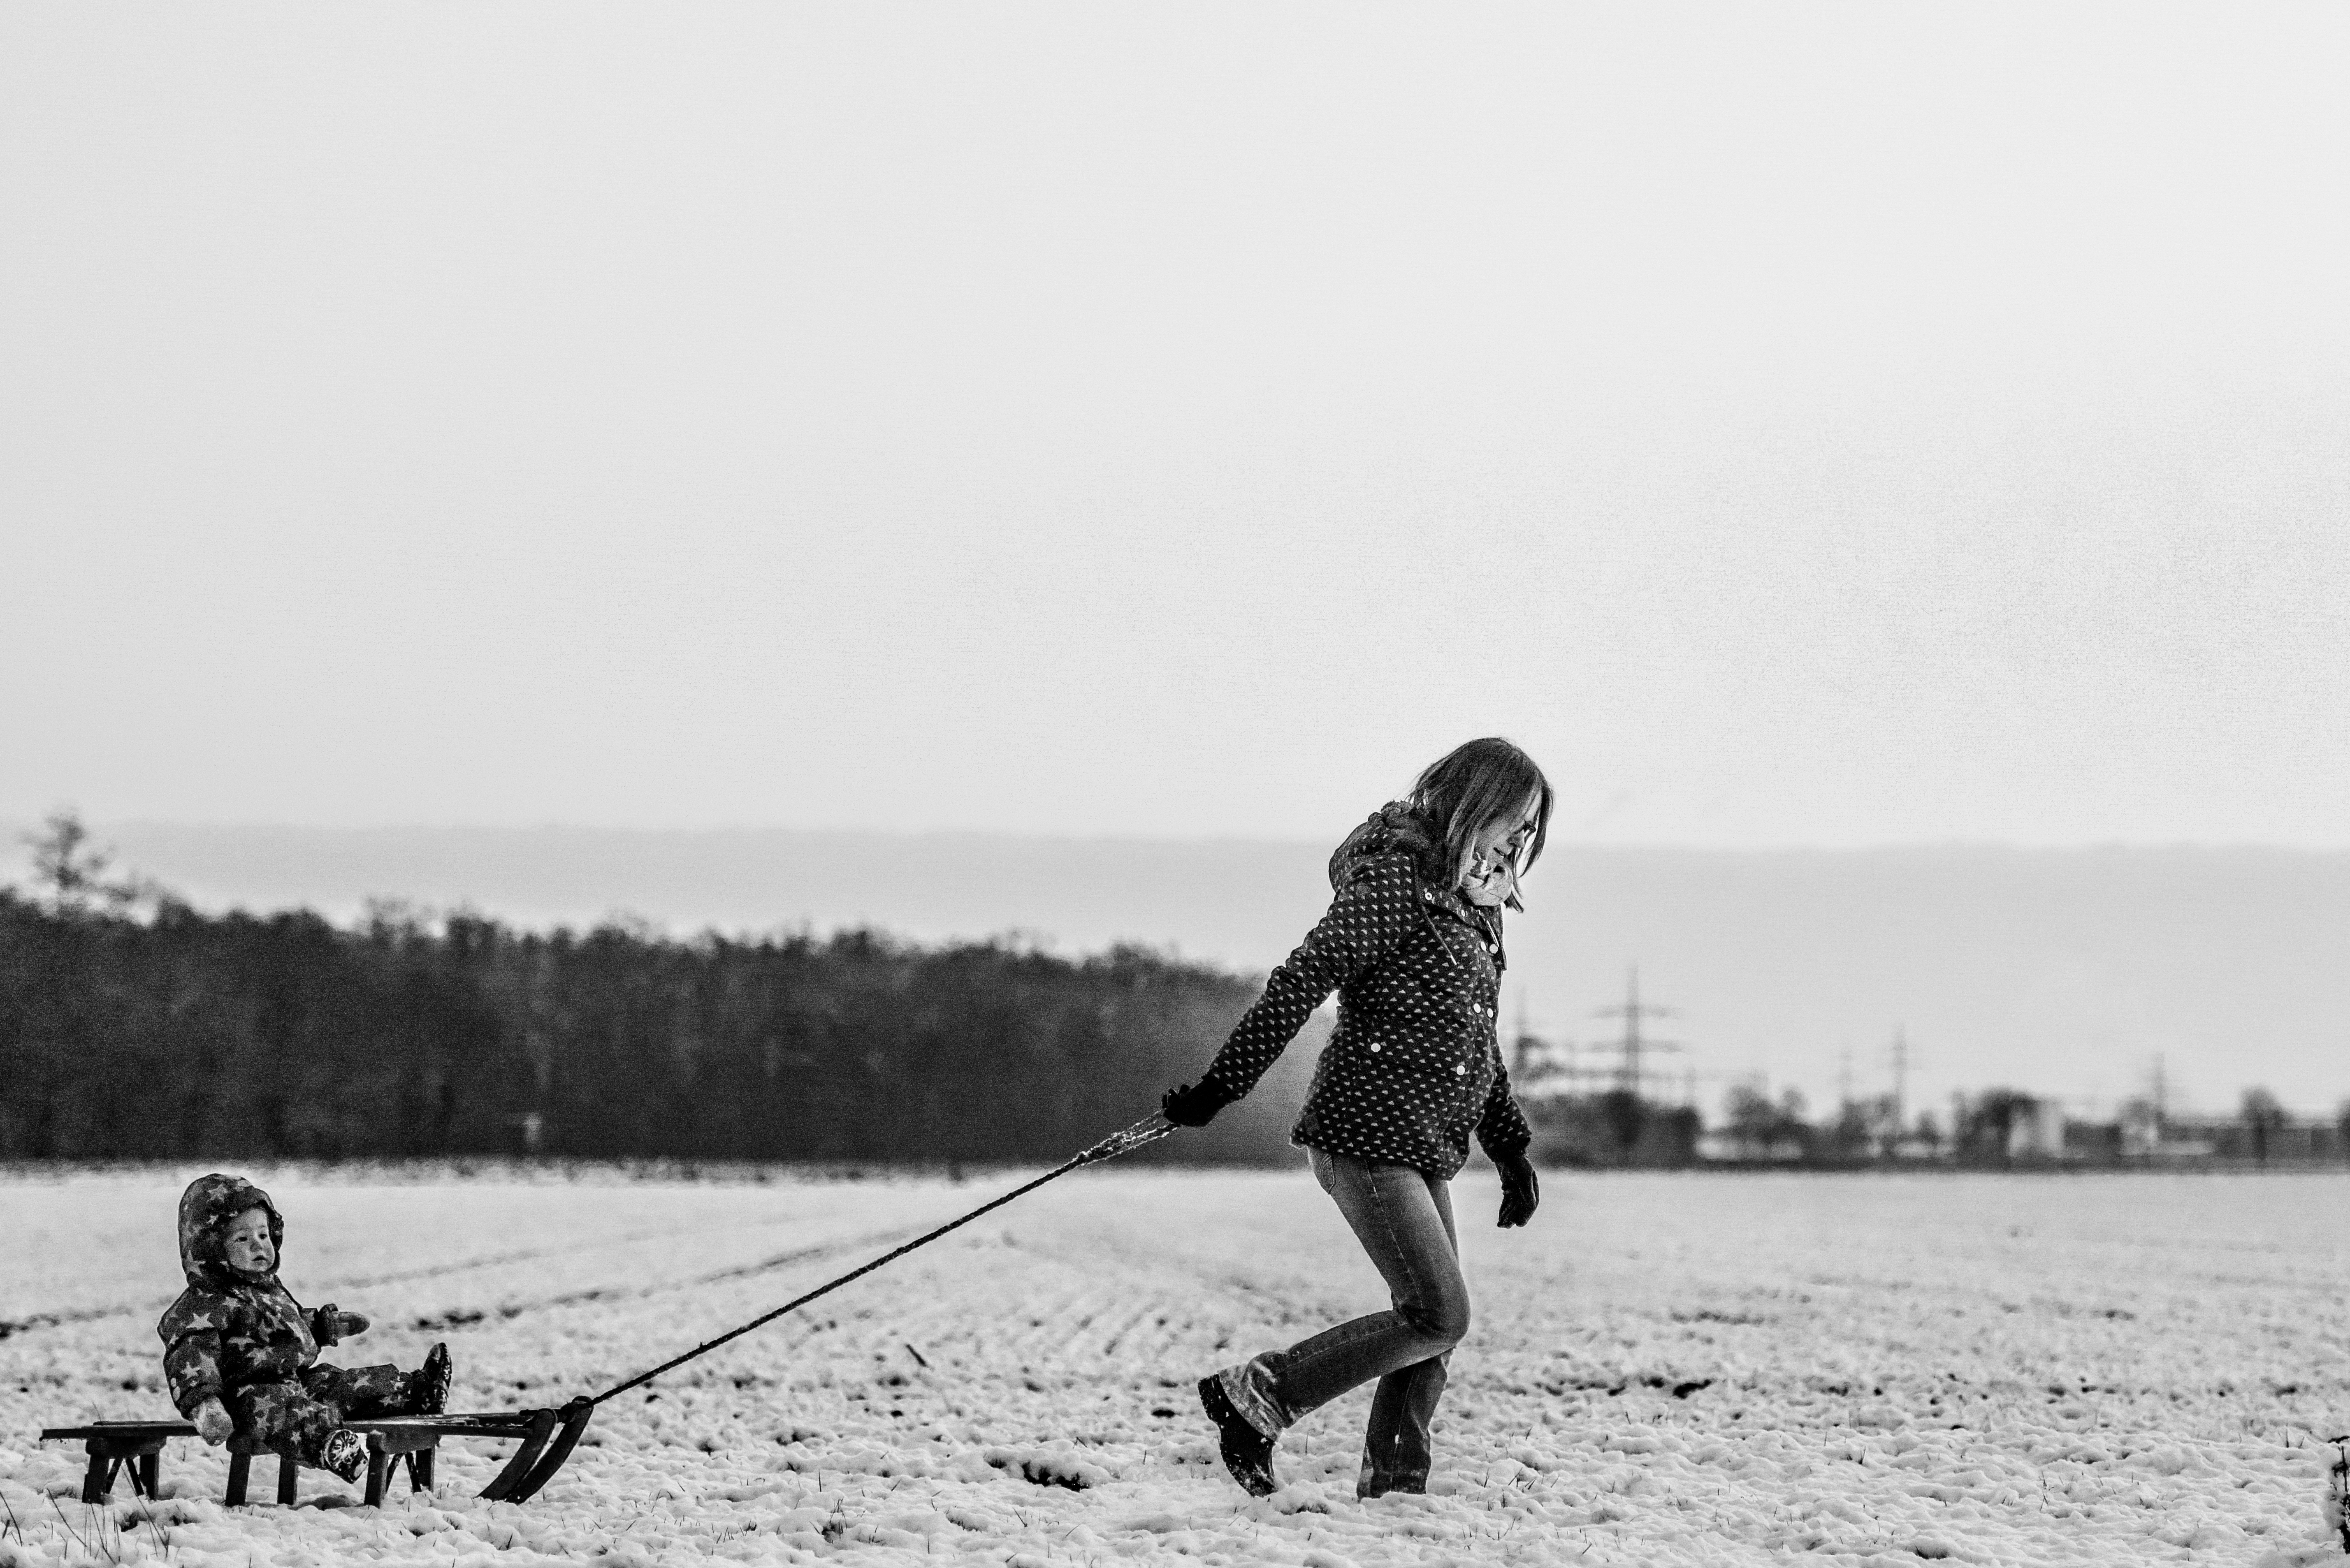
water, human, photography, black and white, vehicle, monochrome, recreation, sea, surface water sports, beach